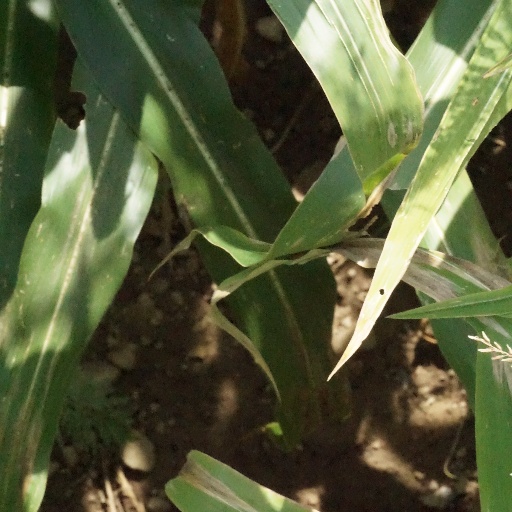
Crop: maize; corn